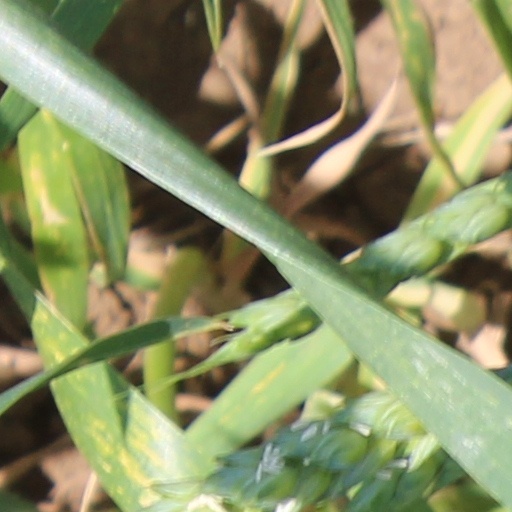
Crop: wheat